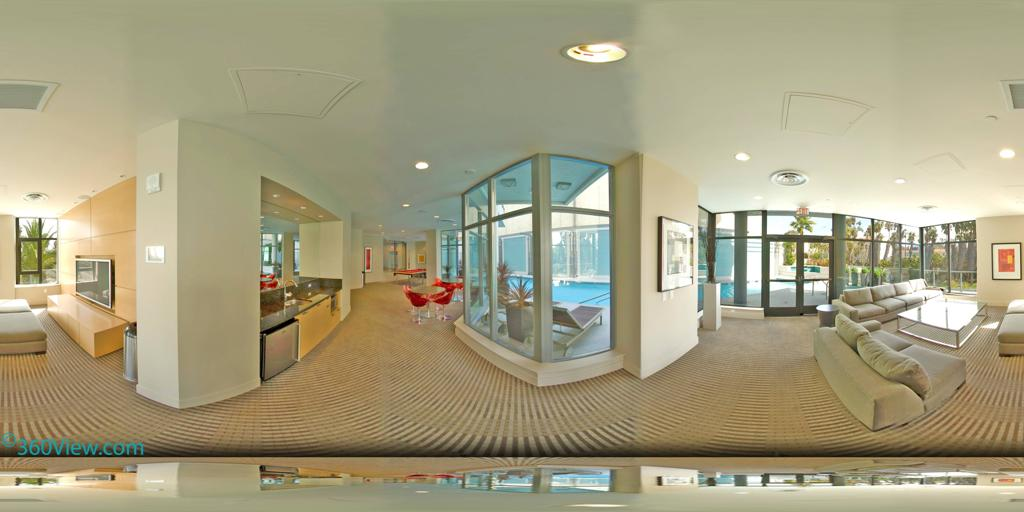
Referred object: TV opposite the sofa

Referred object: the red modern chairs

Referred object: the red chairs opposite the kitchen counter